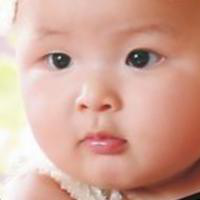
Age group: age 01-10